Massage

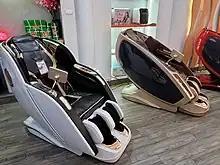
Mechanical massage chairs

A dry-water massage table uses jets of water to perform the massage of the patient's muscles. These tables differ from a Vichy shower in that the client usually stays dry. Two common types are one in which the client lies on a waterbed-like mattress which contains warm water and jets of water and air bubbles and one in which the client lies on a foam pad and is covered by a plastic sheet and is then sprayed by jets of warm water, similar to a Vichy shower. The first type is sometimes seen available for use in shopping centers for a small fee.